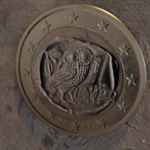
Coin value: 1euro
Country: gr
Edition: standard